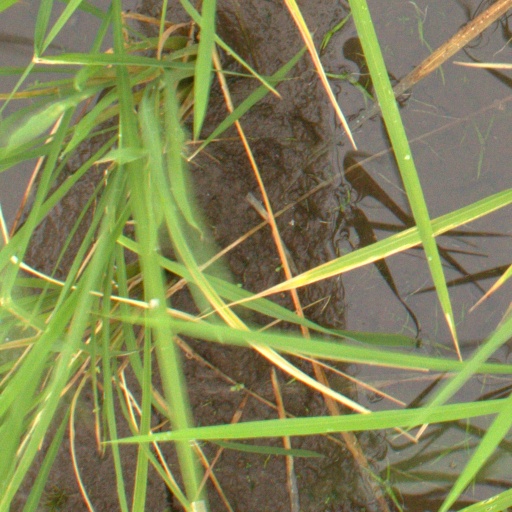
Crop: rice